15th Guards Rifle Division

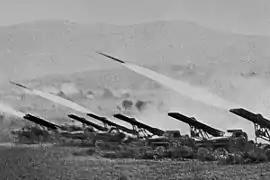
A battery of M-13 Katyusha launchers firing at enemy targets, 1943

In the course of an hour the Guardsmen pushed the German grenadiers back 300-500m into the depths of the State Farm before they began to offer strong fire resistance. To prevent the attack from bogging down it was reinforced with a regiment of 73rd Guards Division while the 25th Guards Corps commander ordered the 97th Guards Mortar Regiment to support it with rocket fire. At 1855 hours five launchers fired a salvo of 78 M-13 (4.9 kg of high explosive each) at a concentration of German infantry and armor in the area of the woods 1,000m west of "Batratskaia Dacha" Farm which "blanketed" the target. Following this Usikov's men returned to the attack. Almost immediately the left flank of his 2nd Battalion was counterattacked by a German company north of the State Farm. Usikov smoothly deployed the 8th and 9th Companies of the 3rd Battalion which overran the panzergrenadiers. Vasilenko reported: "The units with a decisive charge burst into the enemy trenches and tied the Germans up in hand-to-hand combat. The Germans, unable to withstand [this], retreated..." By day's end the 44th Guards Regiment had advanced 1.5 km and reached the western outskirts of the State Farm but was unable to take it completely. Usikov reported that in the course of the attack the Regiment had lost 20 men killed and 120 wounded. Two German guns, two vehicles and four machine guns were destroyed, while two machine guns, 12 sub-machine guns, 23 rifles and 500 81mm mortar rounds were captured intact.